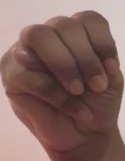
ASL sign: M